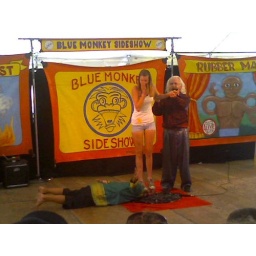
A volunteer standing on The Swami's head in shards o' glass